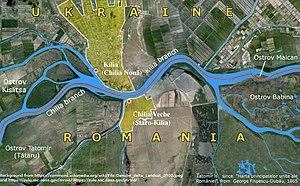
The Kilia-Chilia danubian arm, in the area of Kilia and Chilia Veche (background: part of the Landsat satellite photo File:Danube delta Landsat 2000.jpeg uploaded by User:Balcer~commonswiki [1]) from https://zulu.ssc.nasa.gov/mrsid/. Other details since the official maps of Ukraine ans Romania.
Kilia ou Chilia est une ville industrielle et portuaire de l'oblast d'Odessa, en Ukraine, et le centre administratif du raïon de Kilia. Sa population s'élevait à 19 847 habitants en 2018.
Chilia Veche est une bourgade, peuplée de Roumains et de Lipovènes, située en Roumanie, dans le département de Tulcea, en Dobrogée, dans le delta du Danube, sur le bras de Chilia.